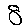
Label: 8